2010 AMP Energy Juice 500

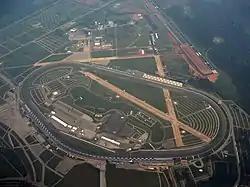
Talladega Superspeedway, the track where the race was held.

Talladega Superspeedway is one of six superspeedways to hold NASCAR races; the others are Daytona International Speedway, Auto Club Speedway, Indianapolis Motor Speedway, Pocono Raceway and Michigan International Speedway. The standard track at the speedway is a four-turn superspeedway that is long. The track's turns are banked at thirty-three degrees, while the front stretch, the location of the finish line, is banked at 16.5 degrees. The back stretch has a two-degree banking. Talladega Superspeedway can seat up to 143,231 people.